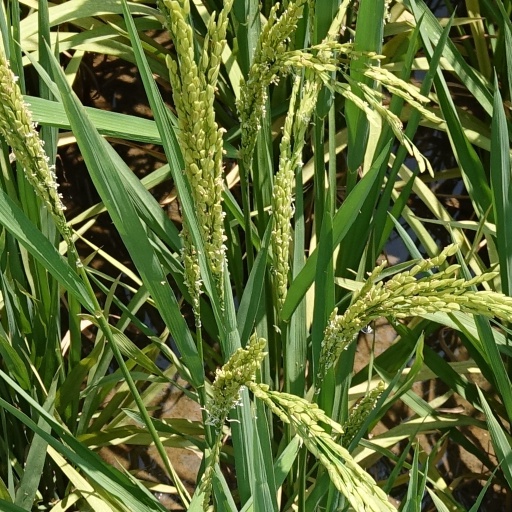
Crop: rice